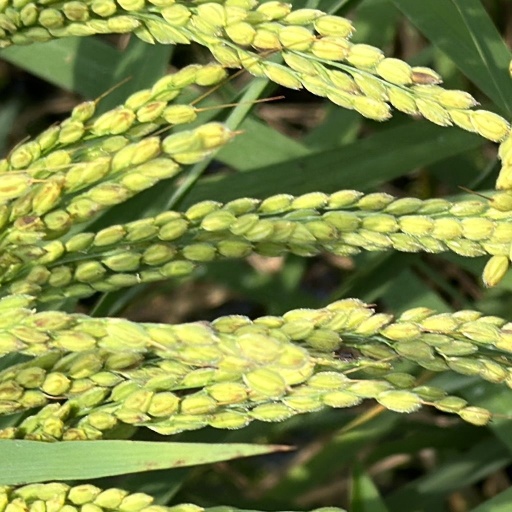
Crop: rice